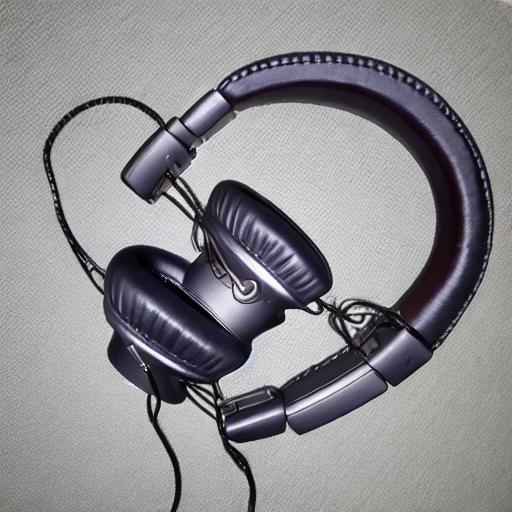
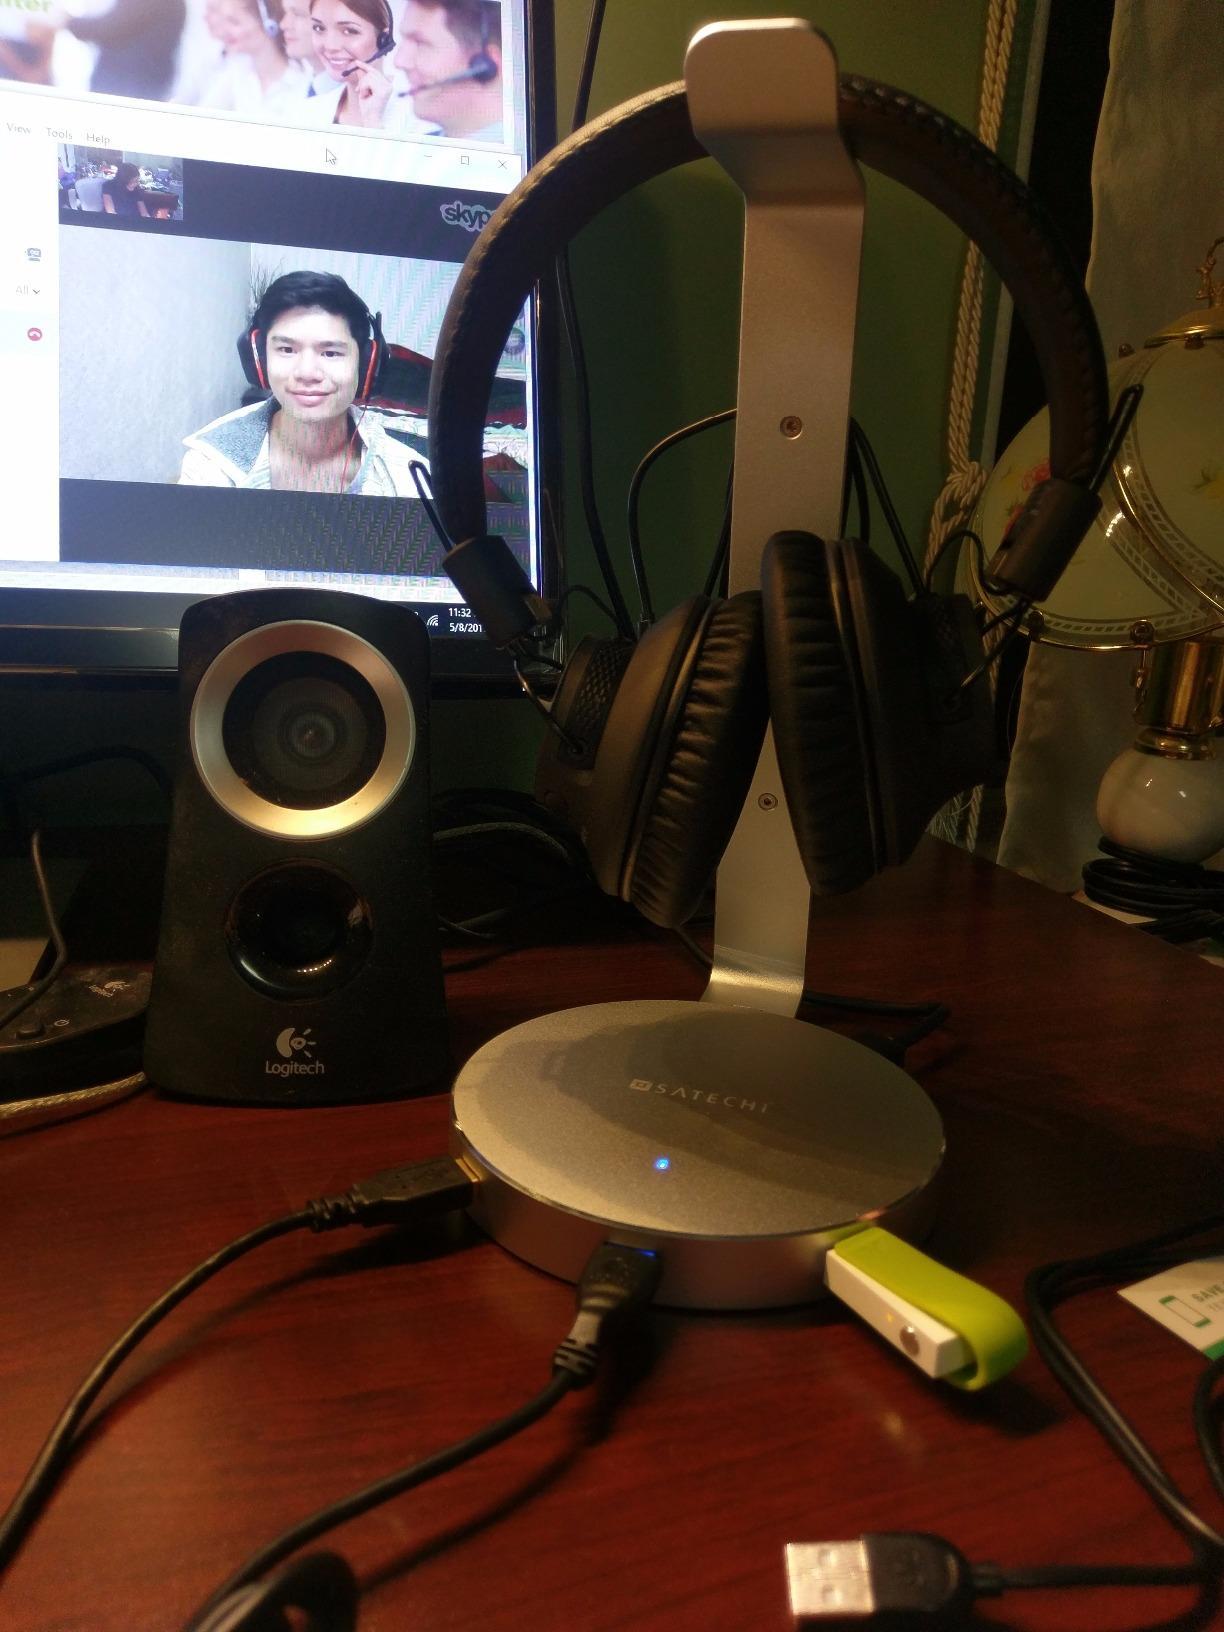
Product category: headphones
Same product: no